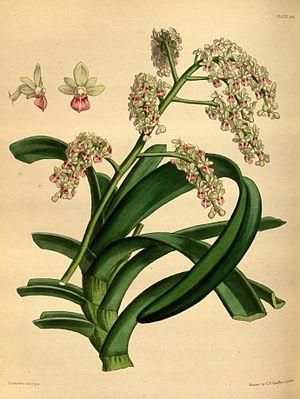
Sarcophyton crassifolium est une espèce d'orchidée du genre Sarcophyton. Elle fut tout d'abord décrite par John Lindley et Joseph Paxton en 1912 puis reclassée dans le genre Sarcophyton créée en 1972 par Leslie Andrew Garay. Son nom vernaculaire est en anglais thick leaved Sarcophyton qui signifie le Sarcophyton à feuilles épaisses. Aucune sous-espèce n'est répertoriée. Elle est endémique aux Philippines.